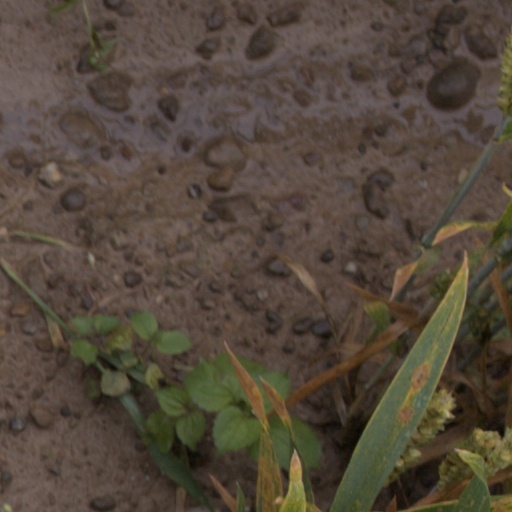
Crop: wheat